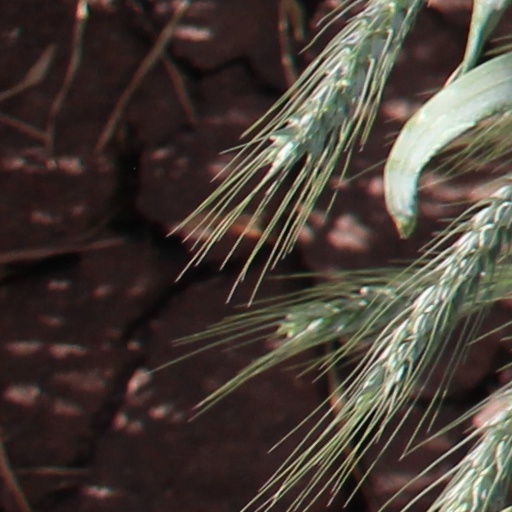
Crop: wheat